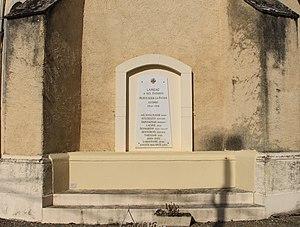
Monument aux morts de Laméac (Hautes-Pyrénées)
Laméac est une commune française située dans le département des Hautes-Pyrénées, en région Occitanie.